Ardgoil

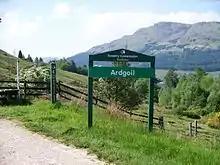
Ardgoil estate notice.

Ardgoil is an estate in Argyll & Bute, Scotland. It is part of the Argyll forest park and is within the Loch Lomond and the Trossachs National Park. The Ardgoil estate is managed as part of the Argyll forest park by Forestry Commission Scotland. The Ardgoil estate is publicly owned land with the land title held for the public by the ministers of the Scottish Parliament. In the past the Ardgoil estate was also known as the city of Glasgow's Highland estate.